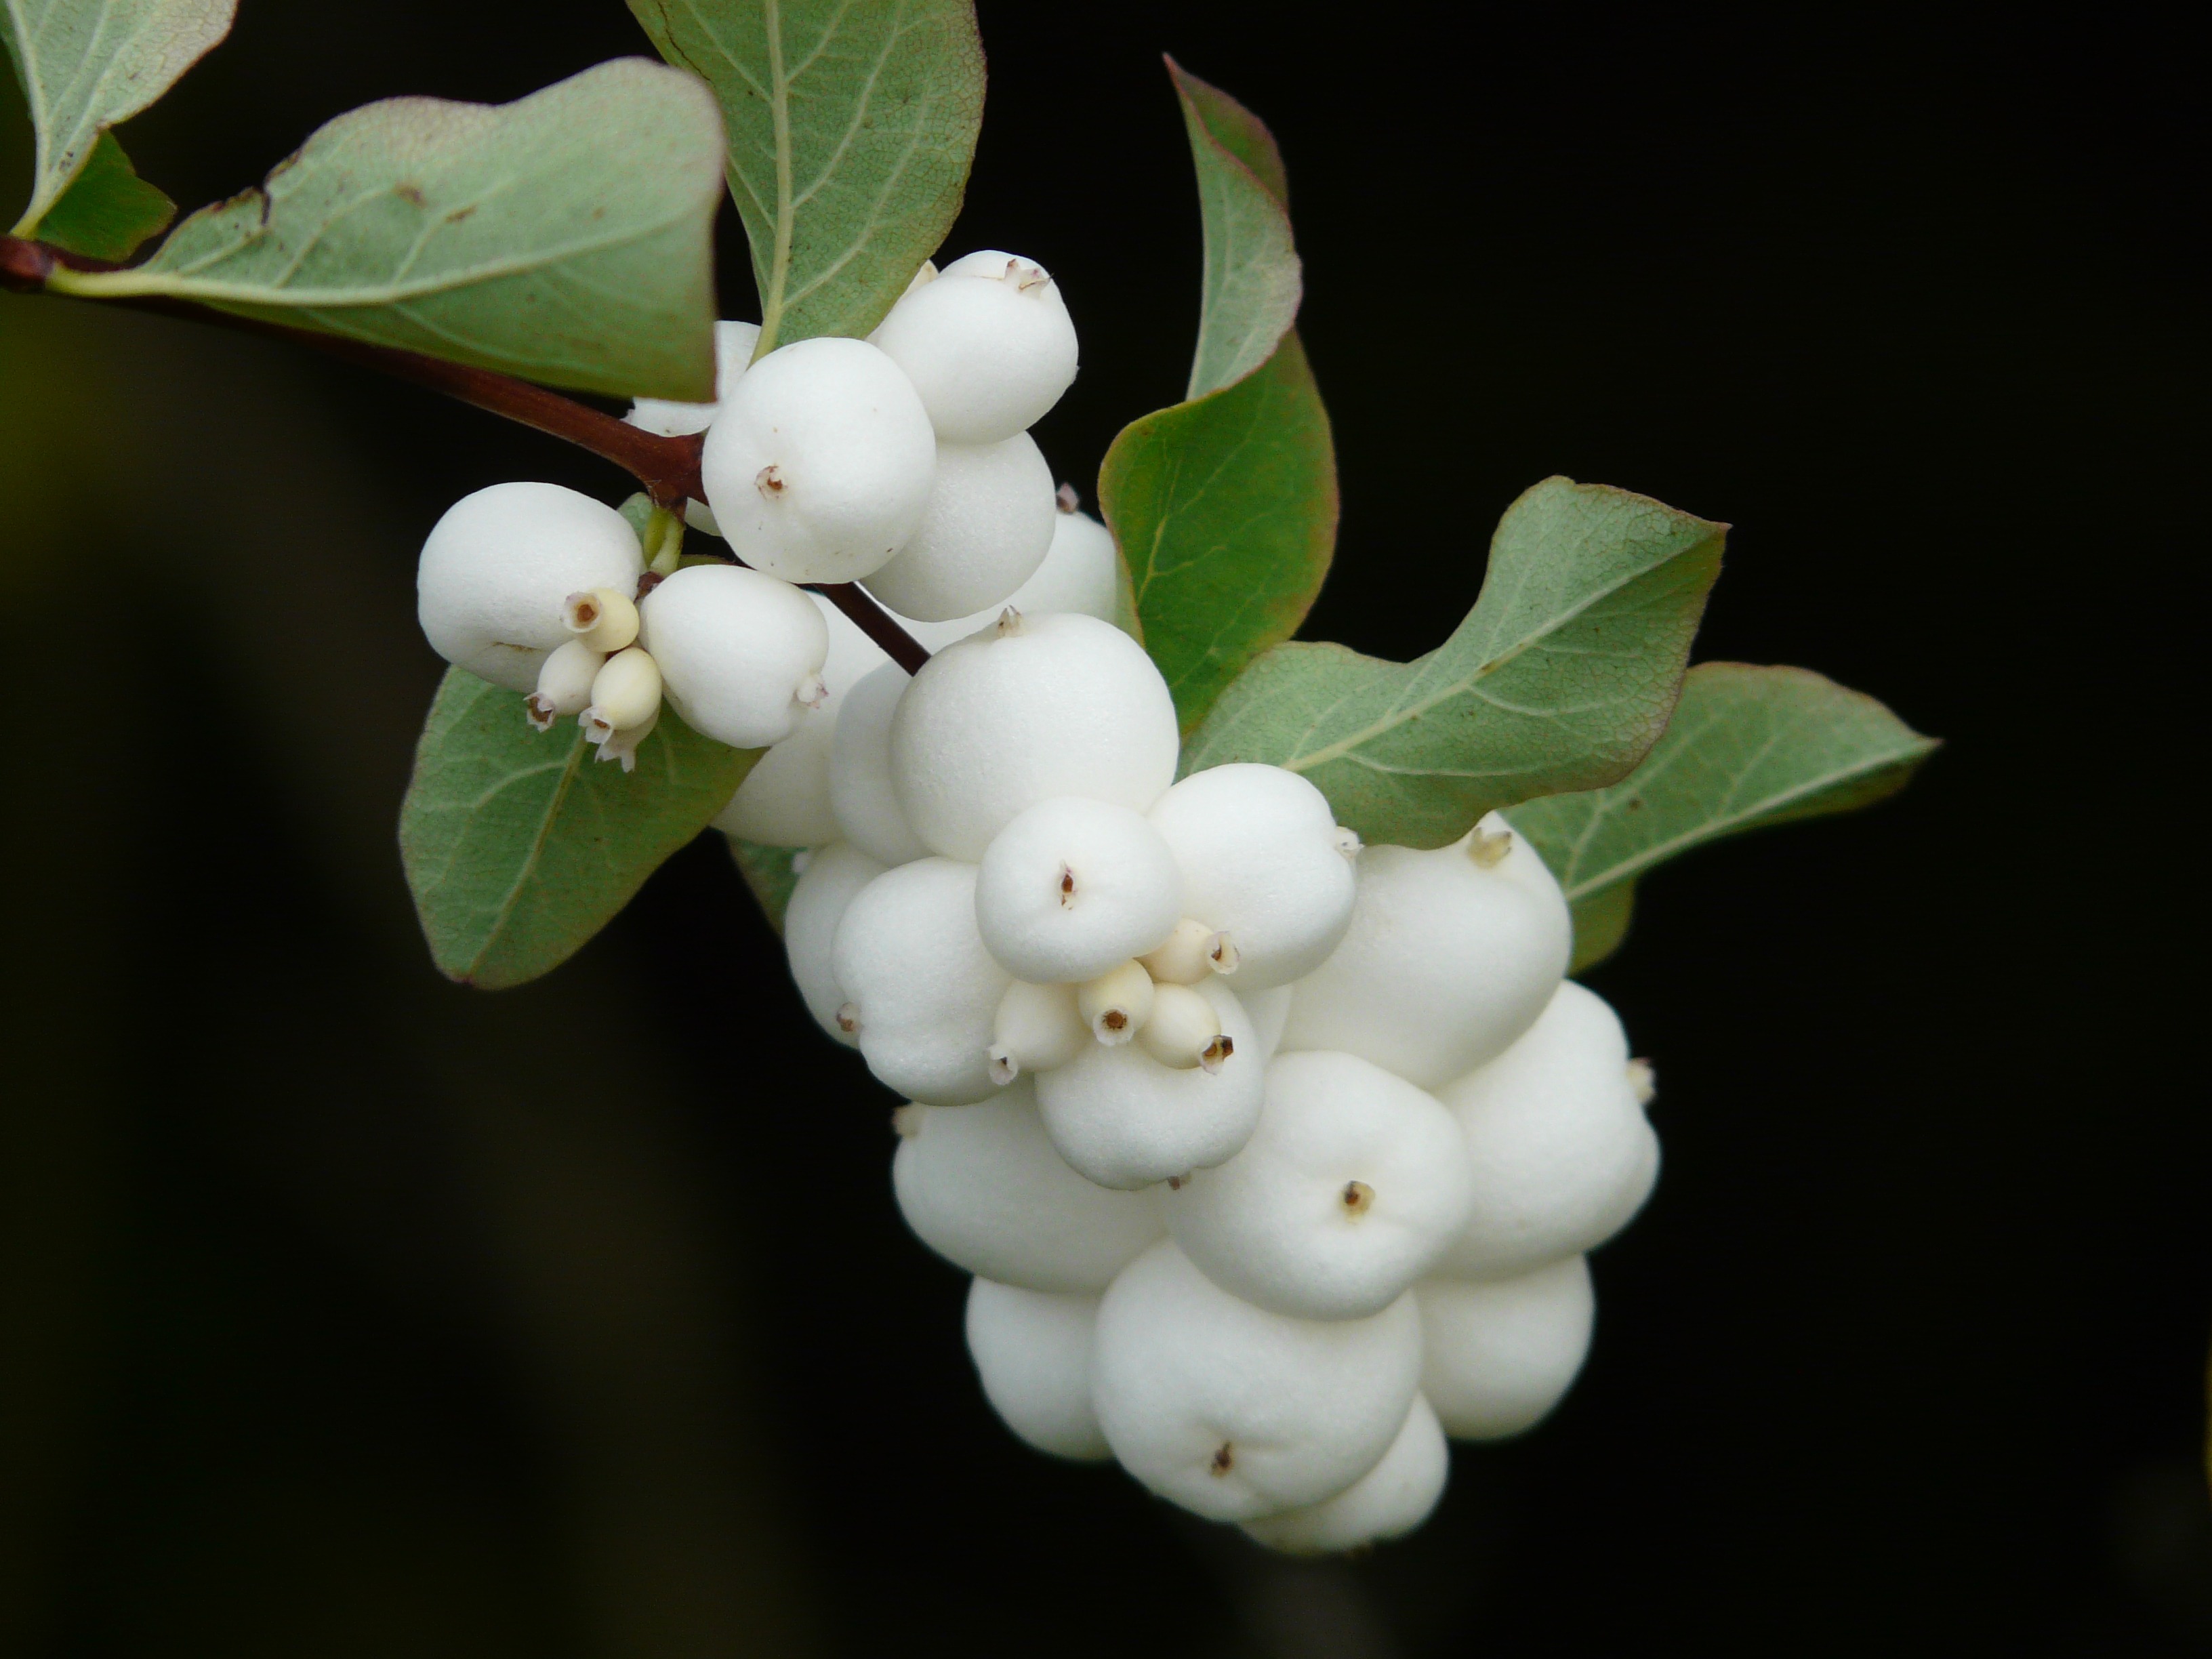
branch, blossom, plant, white, fruit, berry, leaf, flower, bush, food, green, produce, evergreen, botany, flora, close up, berries, shrub, fruits, viburnum, ornamental, macro photography, jasmine, flowering plant, woody plant, land plant, knallerbsen, ordinary schneebeere, snowberry albus